United States District Court for the District of Maryland

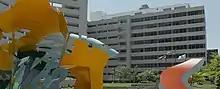
View of U.S. District Court for Maryland, Northern Division, in Baltimore, Maryland.

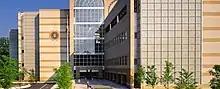
View of U.S. District Court for Maryland, Southern Division, in Greenbelt, Maryland.

The Northern Division includes Allegany, Anne Arundel, Baltimore, Caroline, Carroll, Cecil, Dorchester, Frederick, Garrett, Harford, Howard, Kent, Queen Anne's, Somerset, Talbot, Washington, Wicomico, Worcester counties and the City of Baltimore, is located in Baltimore, while the statute also provides for the court to sit in Cumberland and Denton. The Court also maintains a location in Salisbury, Maryland that is only staffed on days when court is in session.